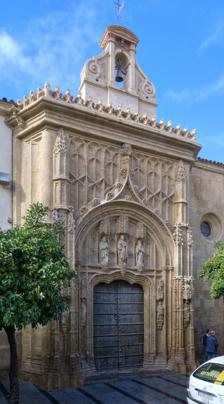
Building: Hospital de San Sebastián
Country: Spain
Year built: 1516
Palacio de Congresos in the San Sebastián Hospital building. San Sebastián Hospital is a 16th-century building on Calle Torrijos in Córdoba , Spain. It is situated in the historic centre , just opposite the west front of the Mosque–Cathedral of Córdoba . Founded in 1363 in Alcayceria, it was moved in the early 16th century. Built to a design by Hernán Ruiz, el Viejo , construction on the current building occurred during the period of 1512-16. The building served as a hospital (1516-1816); a home for mothers and infants (1816-1961); and currently houses the Palace of Congresses and Exhibitions, as well as the Office of Tourism. References